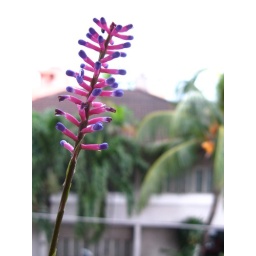
cute plant I found in Market! Market!, only for PHP50.